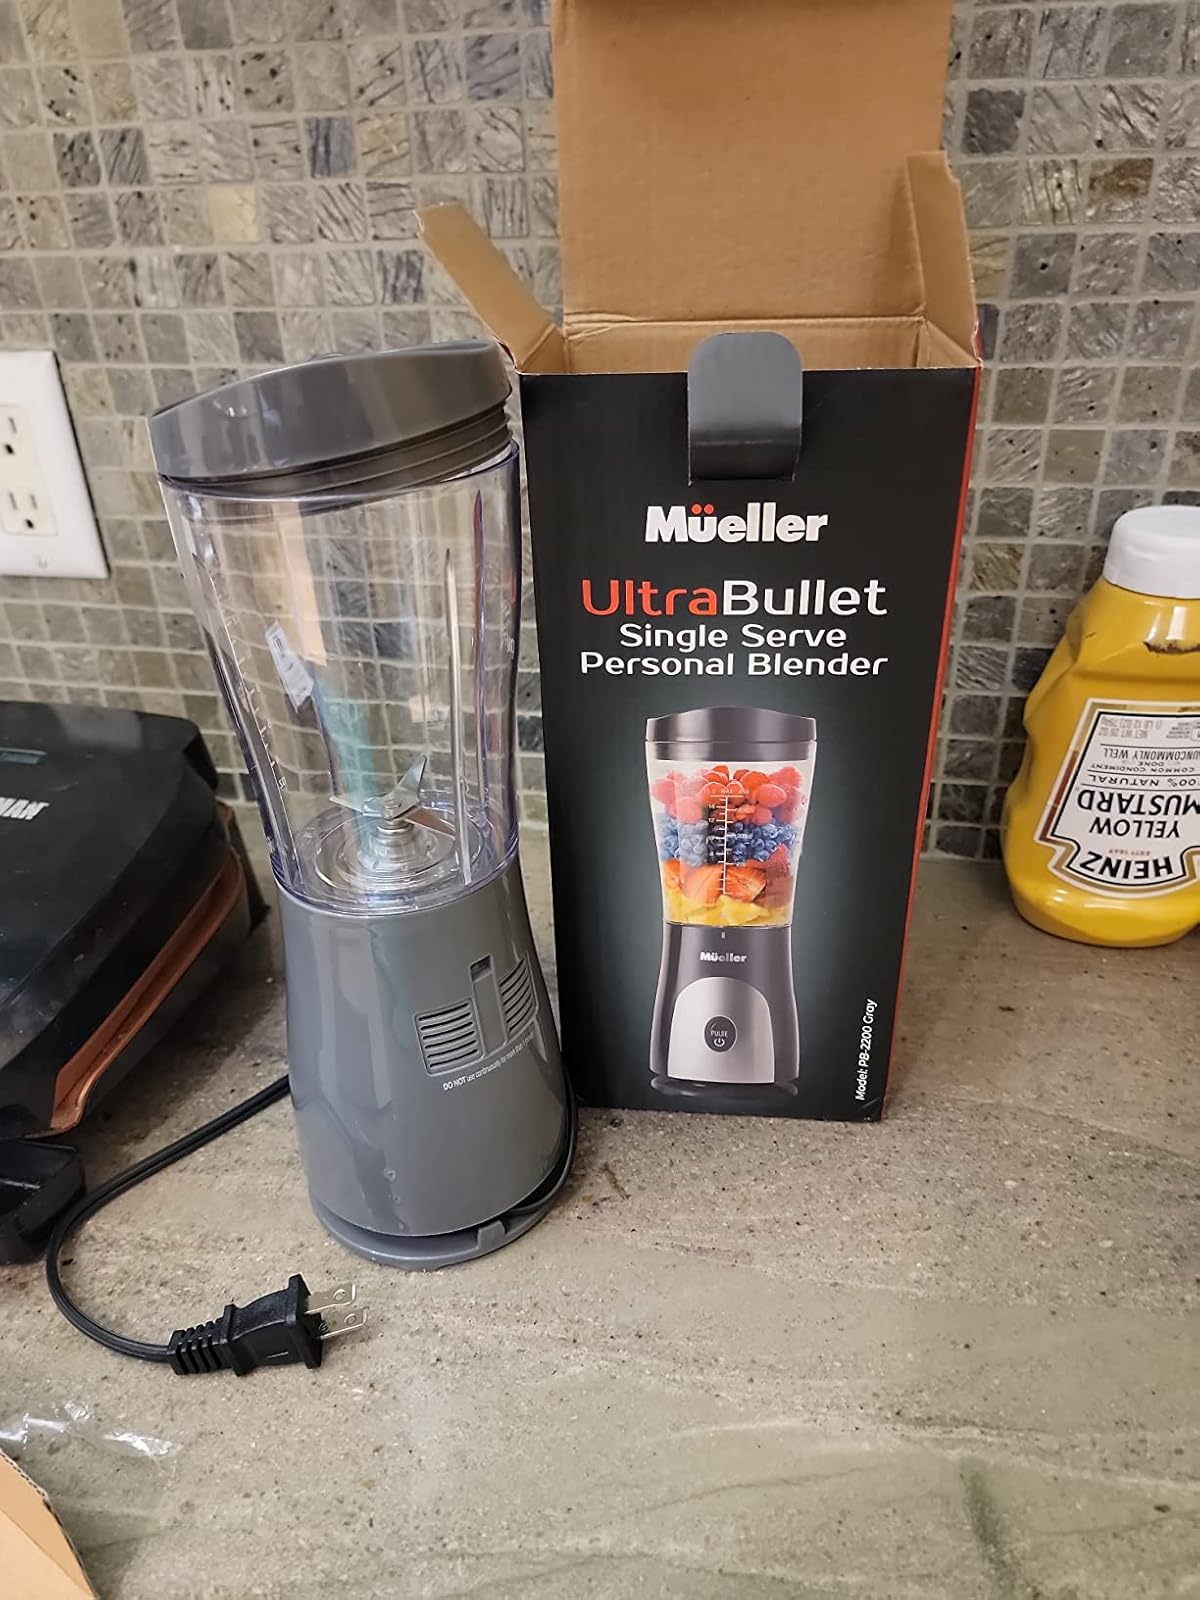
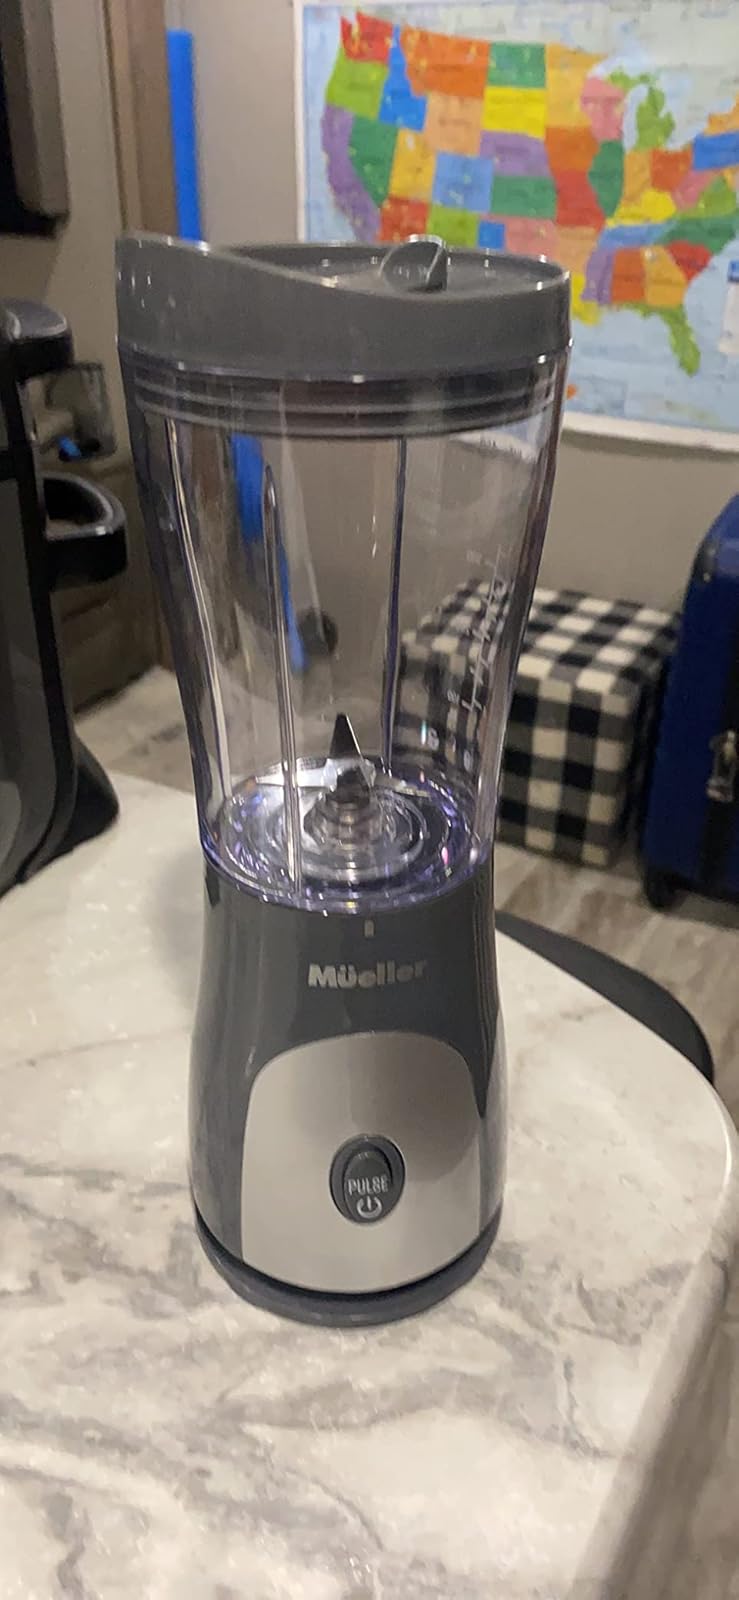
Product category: items_blender
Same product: yes